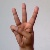
The image shows a hand gesture representing the letter 'W' in Indian Sign Language.